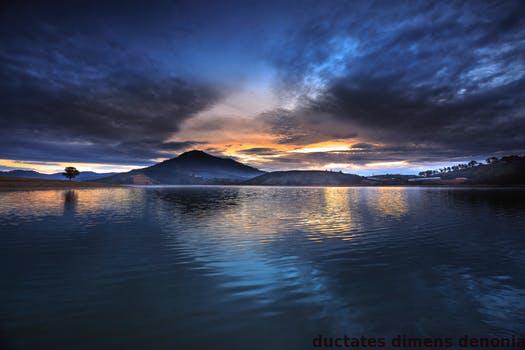
Label: Watermark